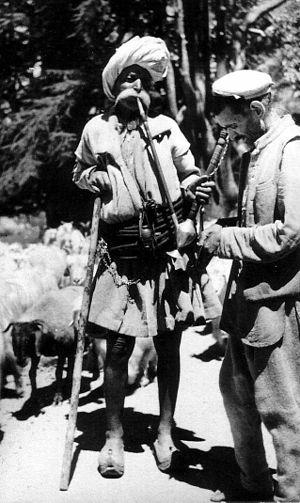
Les Gaddis sont une tribu vivant principalement dans les États indiens de l'Himachal Pradesh et dans l'État de Jammu-et-Cachemire. Ils sont hindous et appartiennent à plusieurs castes, y compris Brahmane, Rajput, Dhangar, Khatri, Rana et Thakur.